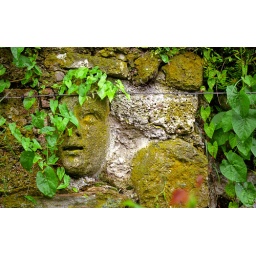
A face embedded in the rock wall of the Mriabella Gardens in Salzburg, Austria